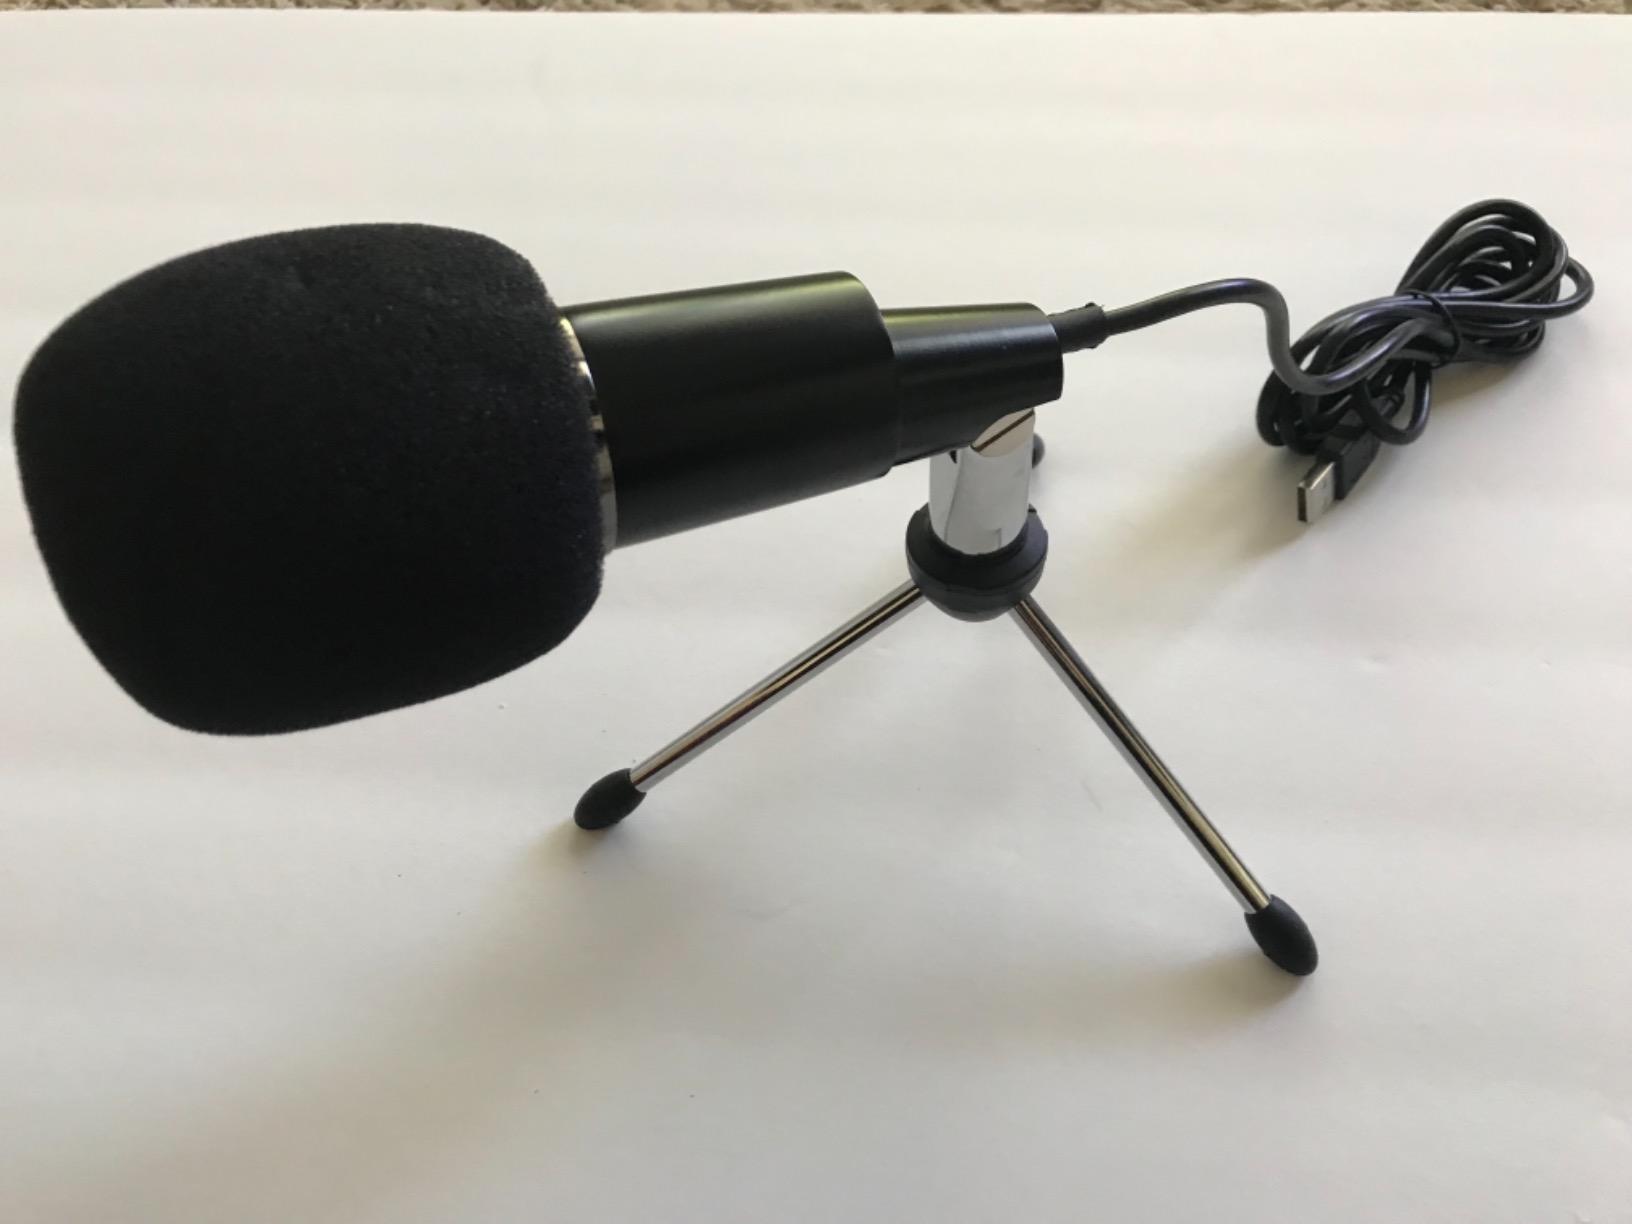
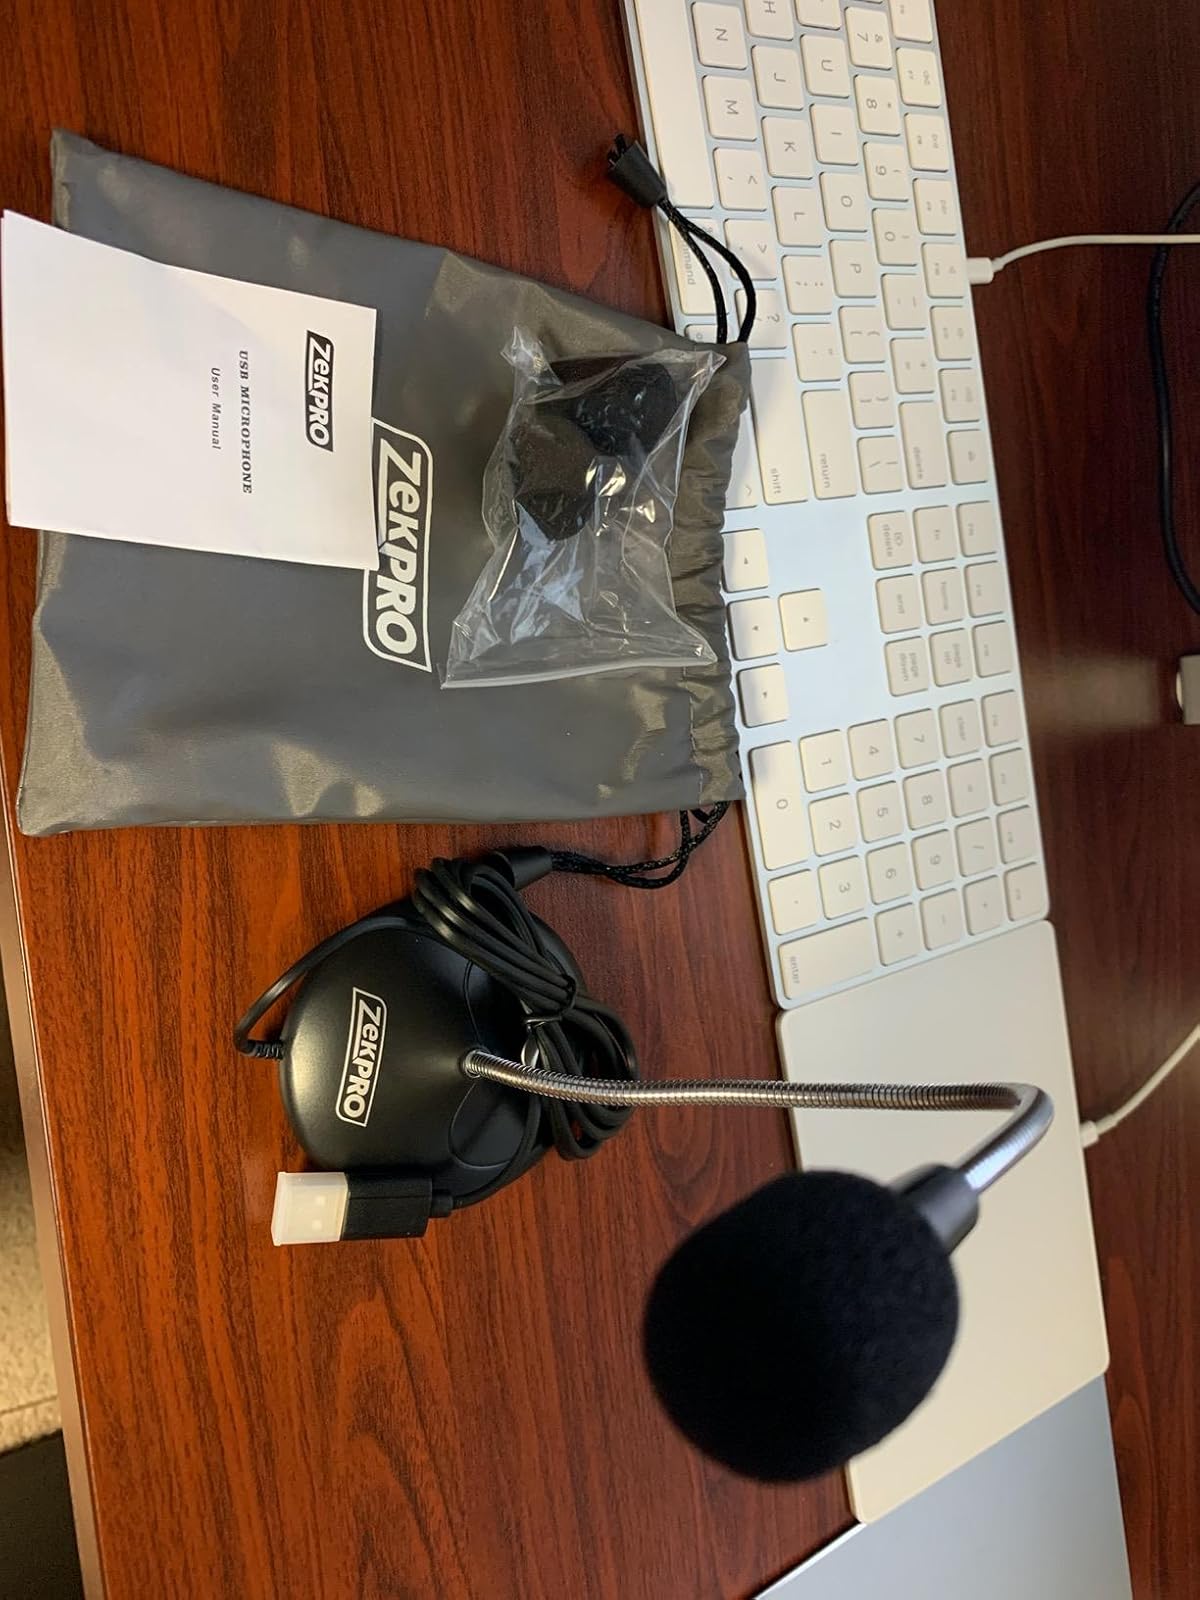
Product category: microphone
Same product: no